Bronzeville Children's Museum

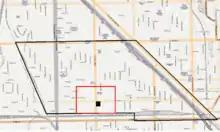
Bronzeville Children's Museum (black dot) inside Pill Hill neighborhood (red border) and Calumet Heights (black border)

In 1998, Peggy Montes founded the museum in Evergreen Park, Illinois at 97th and Western Avenue. A retired Chicago Public Schools teacher, she was motivated to start the museum after attending a museum convention where she visited numerous children's museums. It was formerly located in the Evergreen Plaza on the lower level in a space. The relocated museum opened on August 19, 2000, in a space ten times larger and with three times as more exhibits than the prior home. Construction of the new museum location was sponsored by Commonwealth Edison. Jewel-Osco became a sponsor of the museum in 2000.